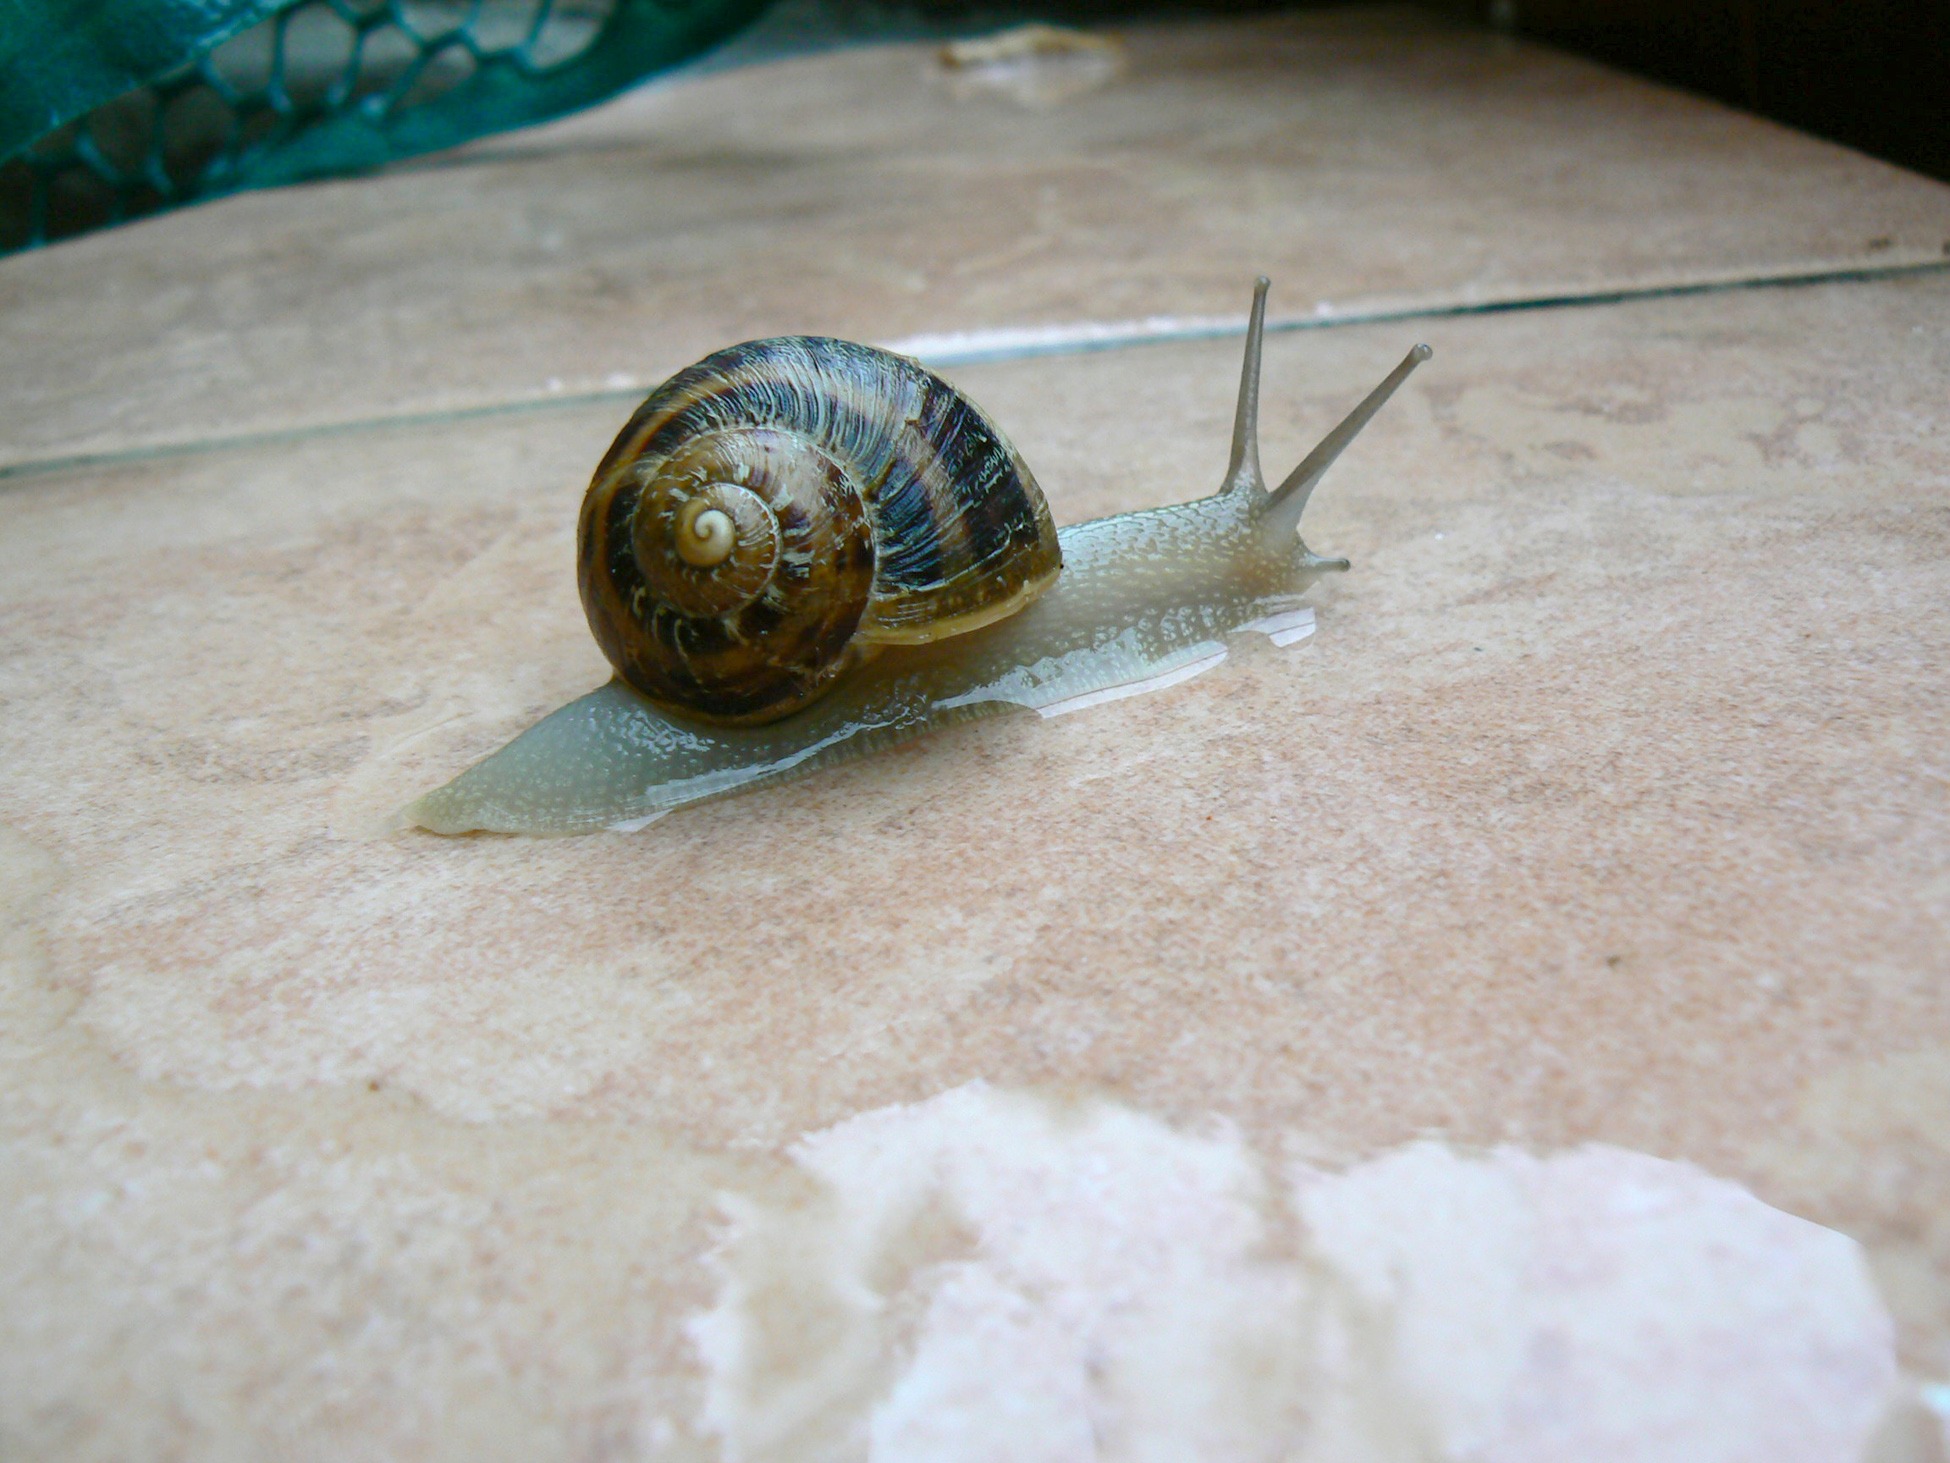
rain, wet, animal, fauna, invertebrate, outside, snail, molluscs, snails, macro photography, sea snail, snails and slugs